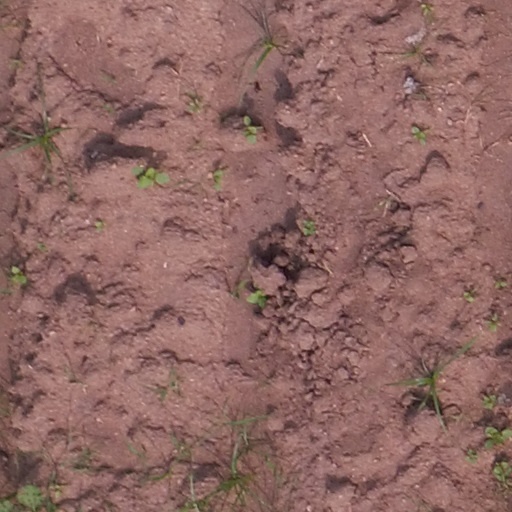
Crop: maize; corn